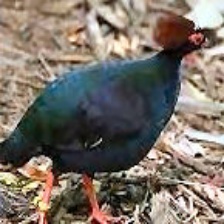
Species: CRESTED WOOD PARTRIDGE
Scientific name: ROLLULUS ROULOUL
ImageNet parent category: partridge